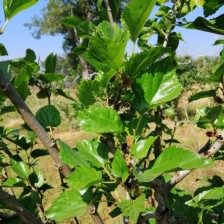
Variety: Buriram60